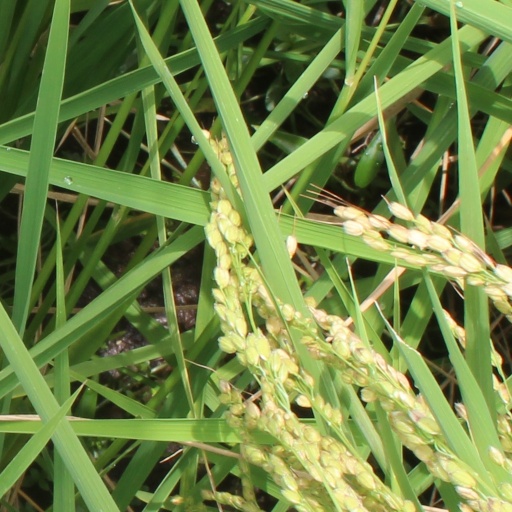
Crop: rice